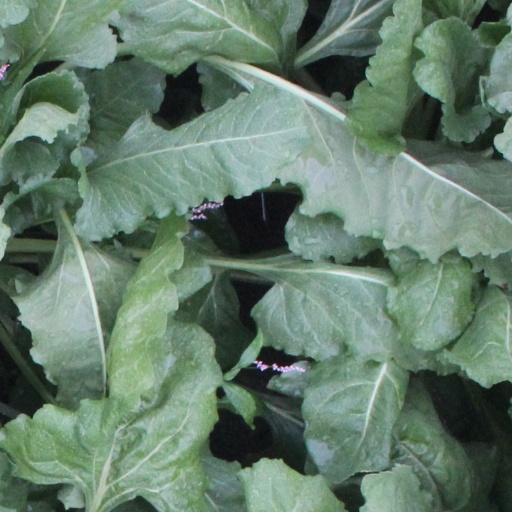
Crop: sugar beet